Question: Please indicate a possible affordance area of baseball bat that can be used for holding
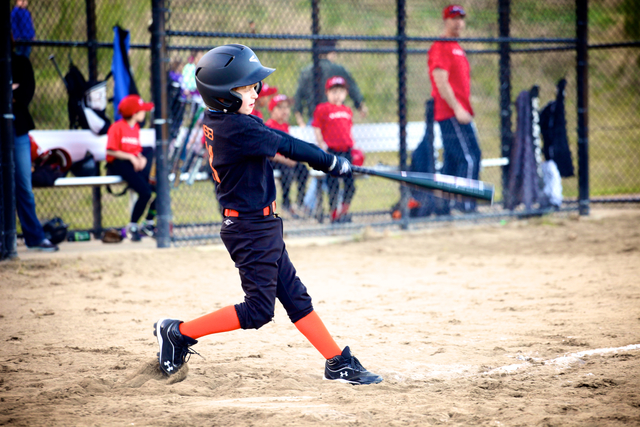
Answer: [311.673, 137.922, 420.535, 189.151]